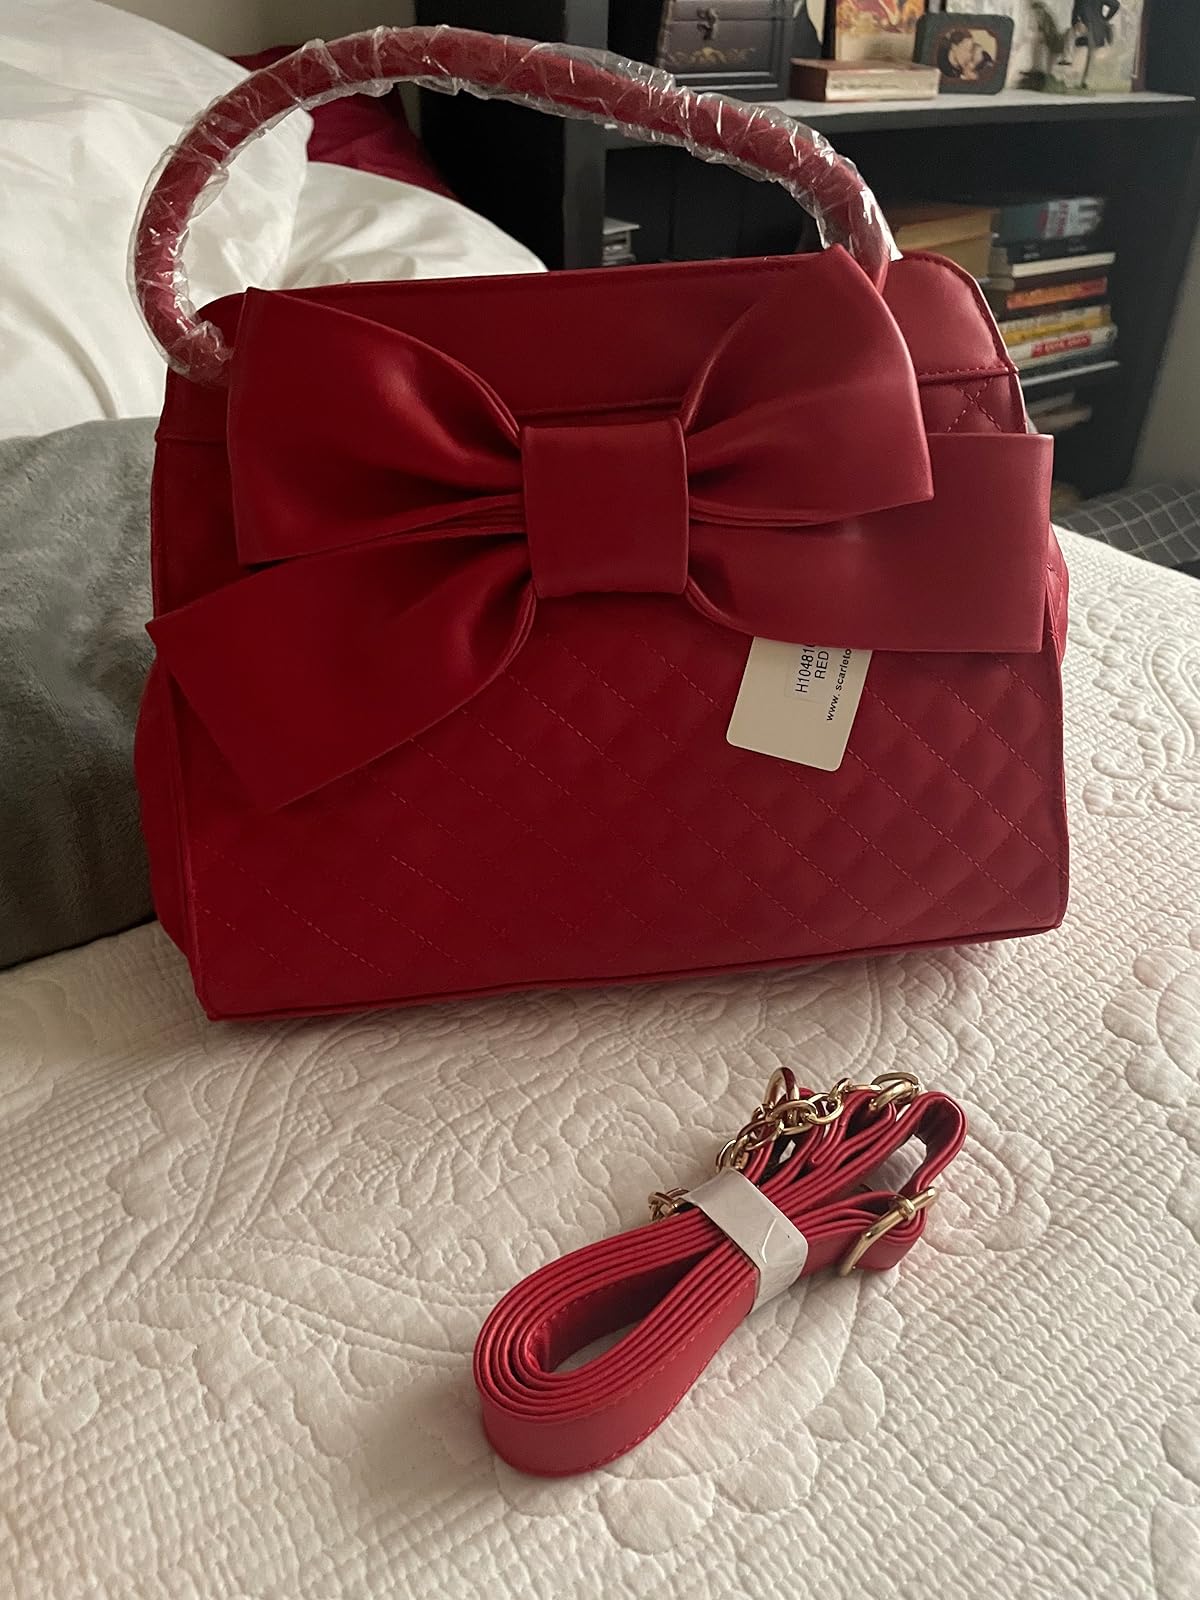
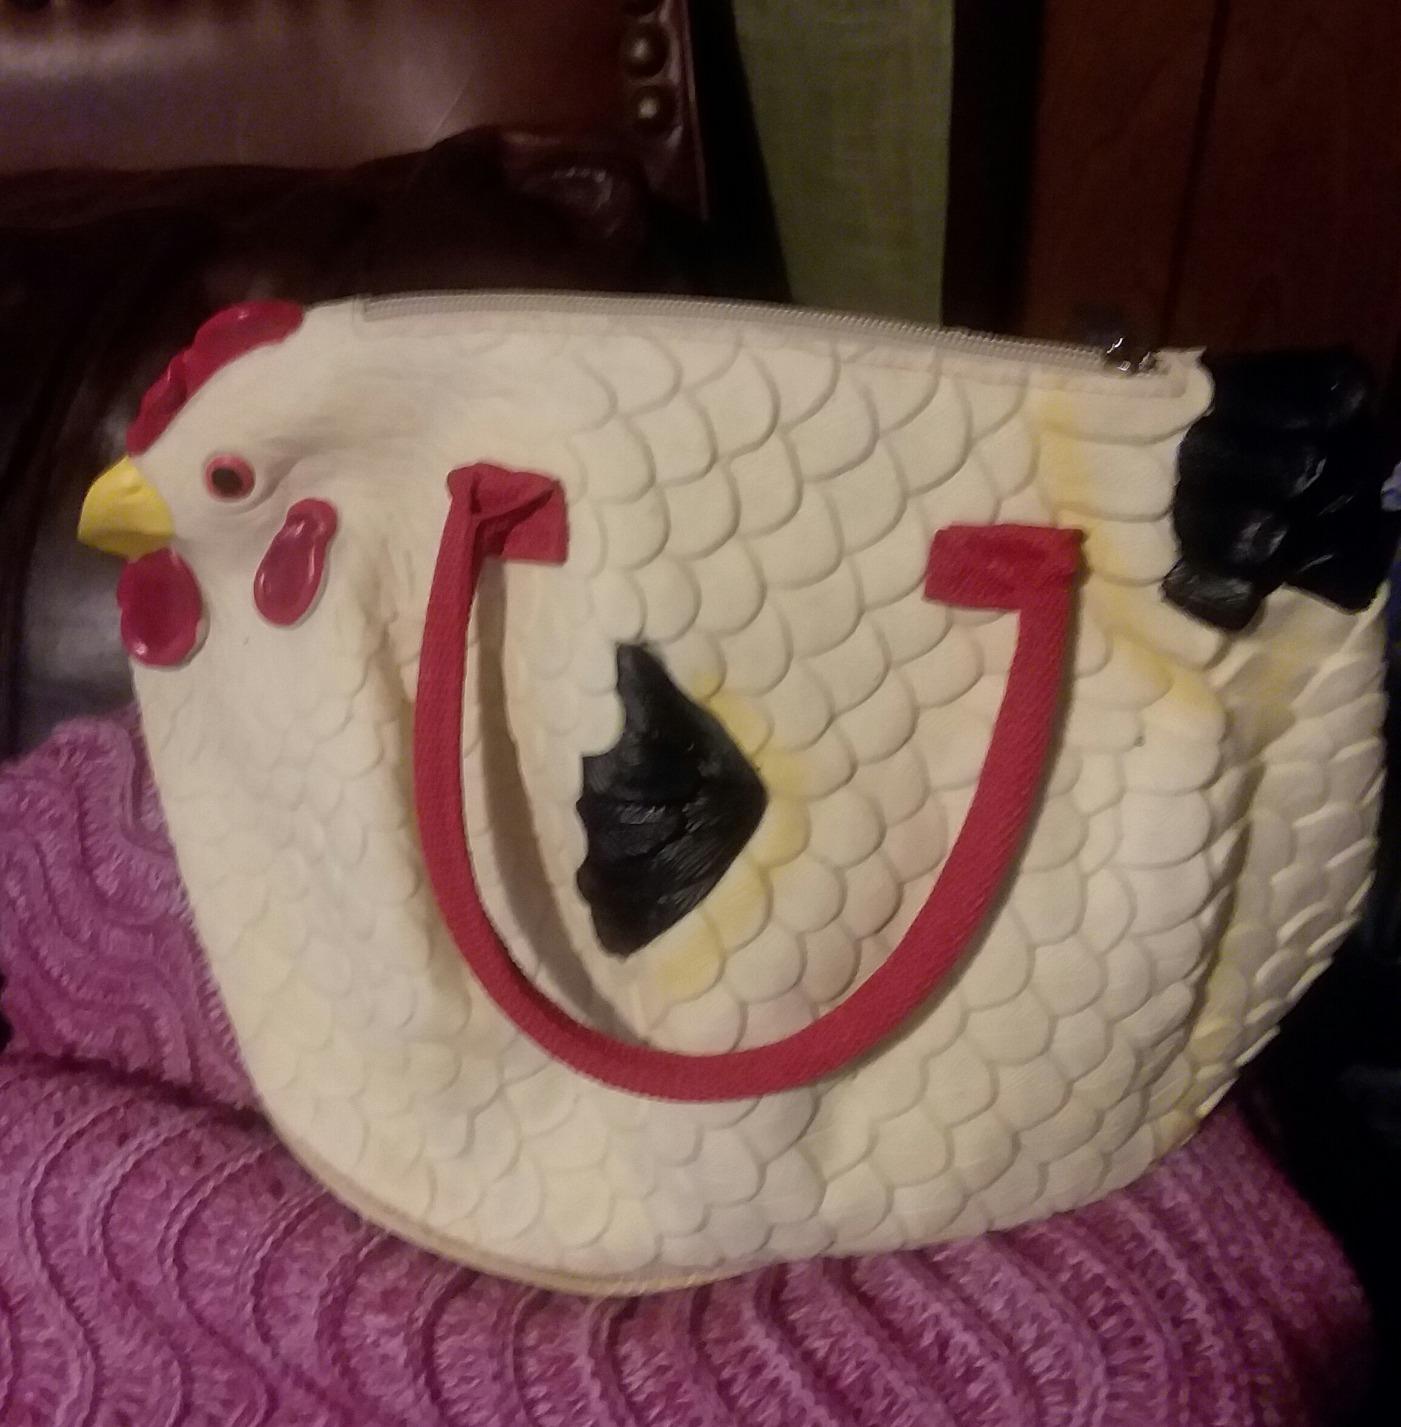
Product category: accessories_handbag
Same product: no